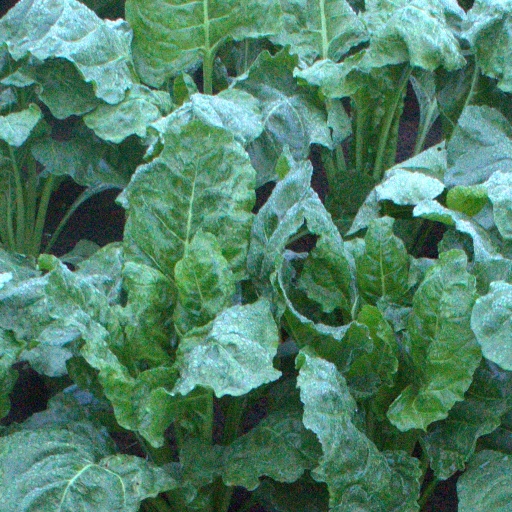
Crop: sugar beet